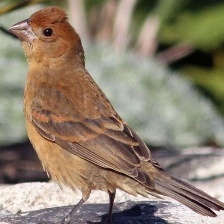
Species: BLUE GROSBEAK
Scientific name: PASSERINA CAERULEA